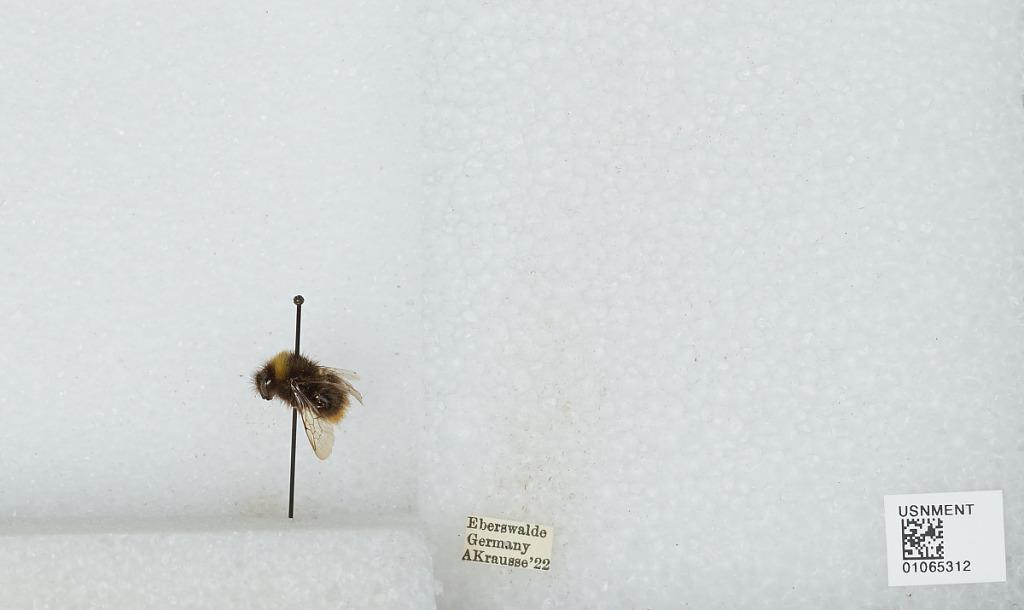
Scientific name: Bombus sp.
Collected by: A. Krausse
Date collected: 1922--
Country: Germany
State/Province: Brandenburg
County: Barnim
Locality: Eberswalde
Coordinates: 52.8356, 13.8182